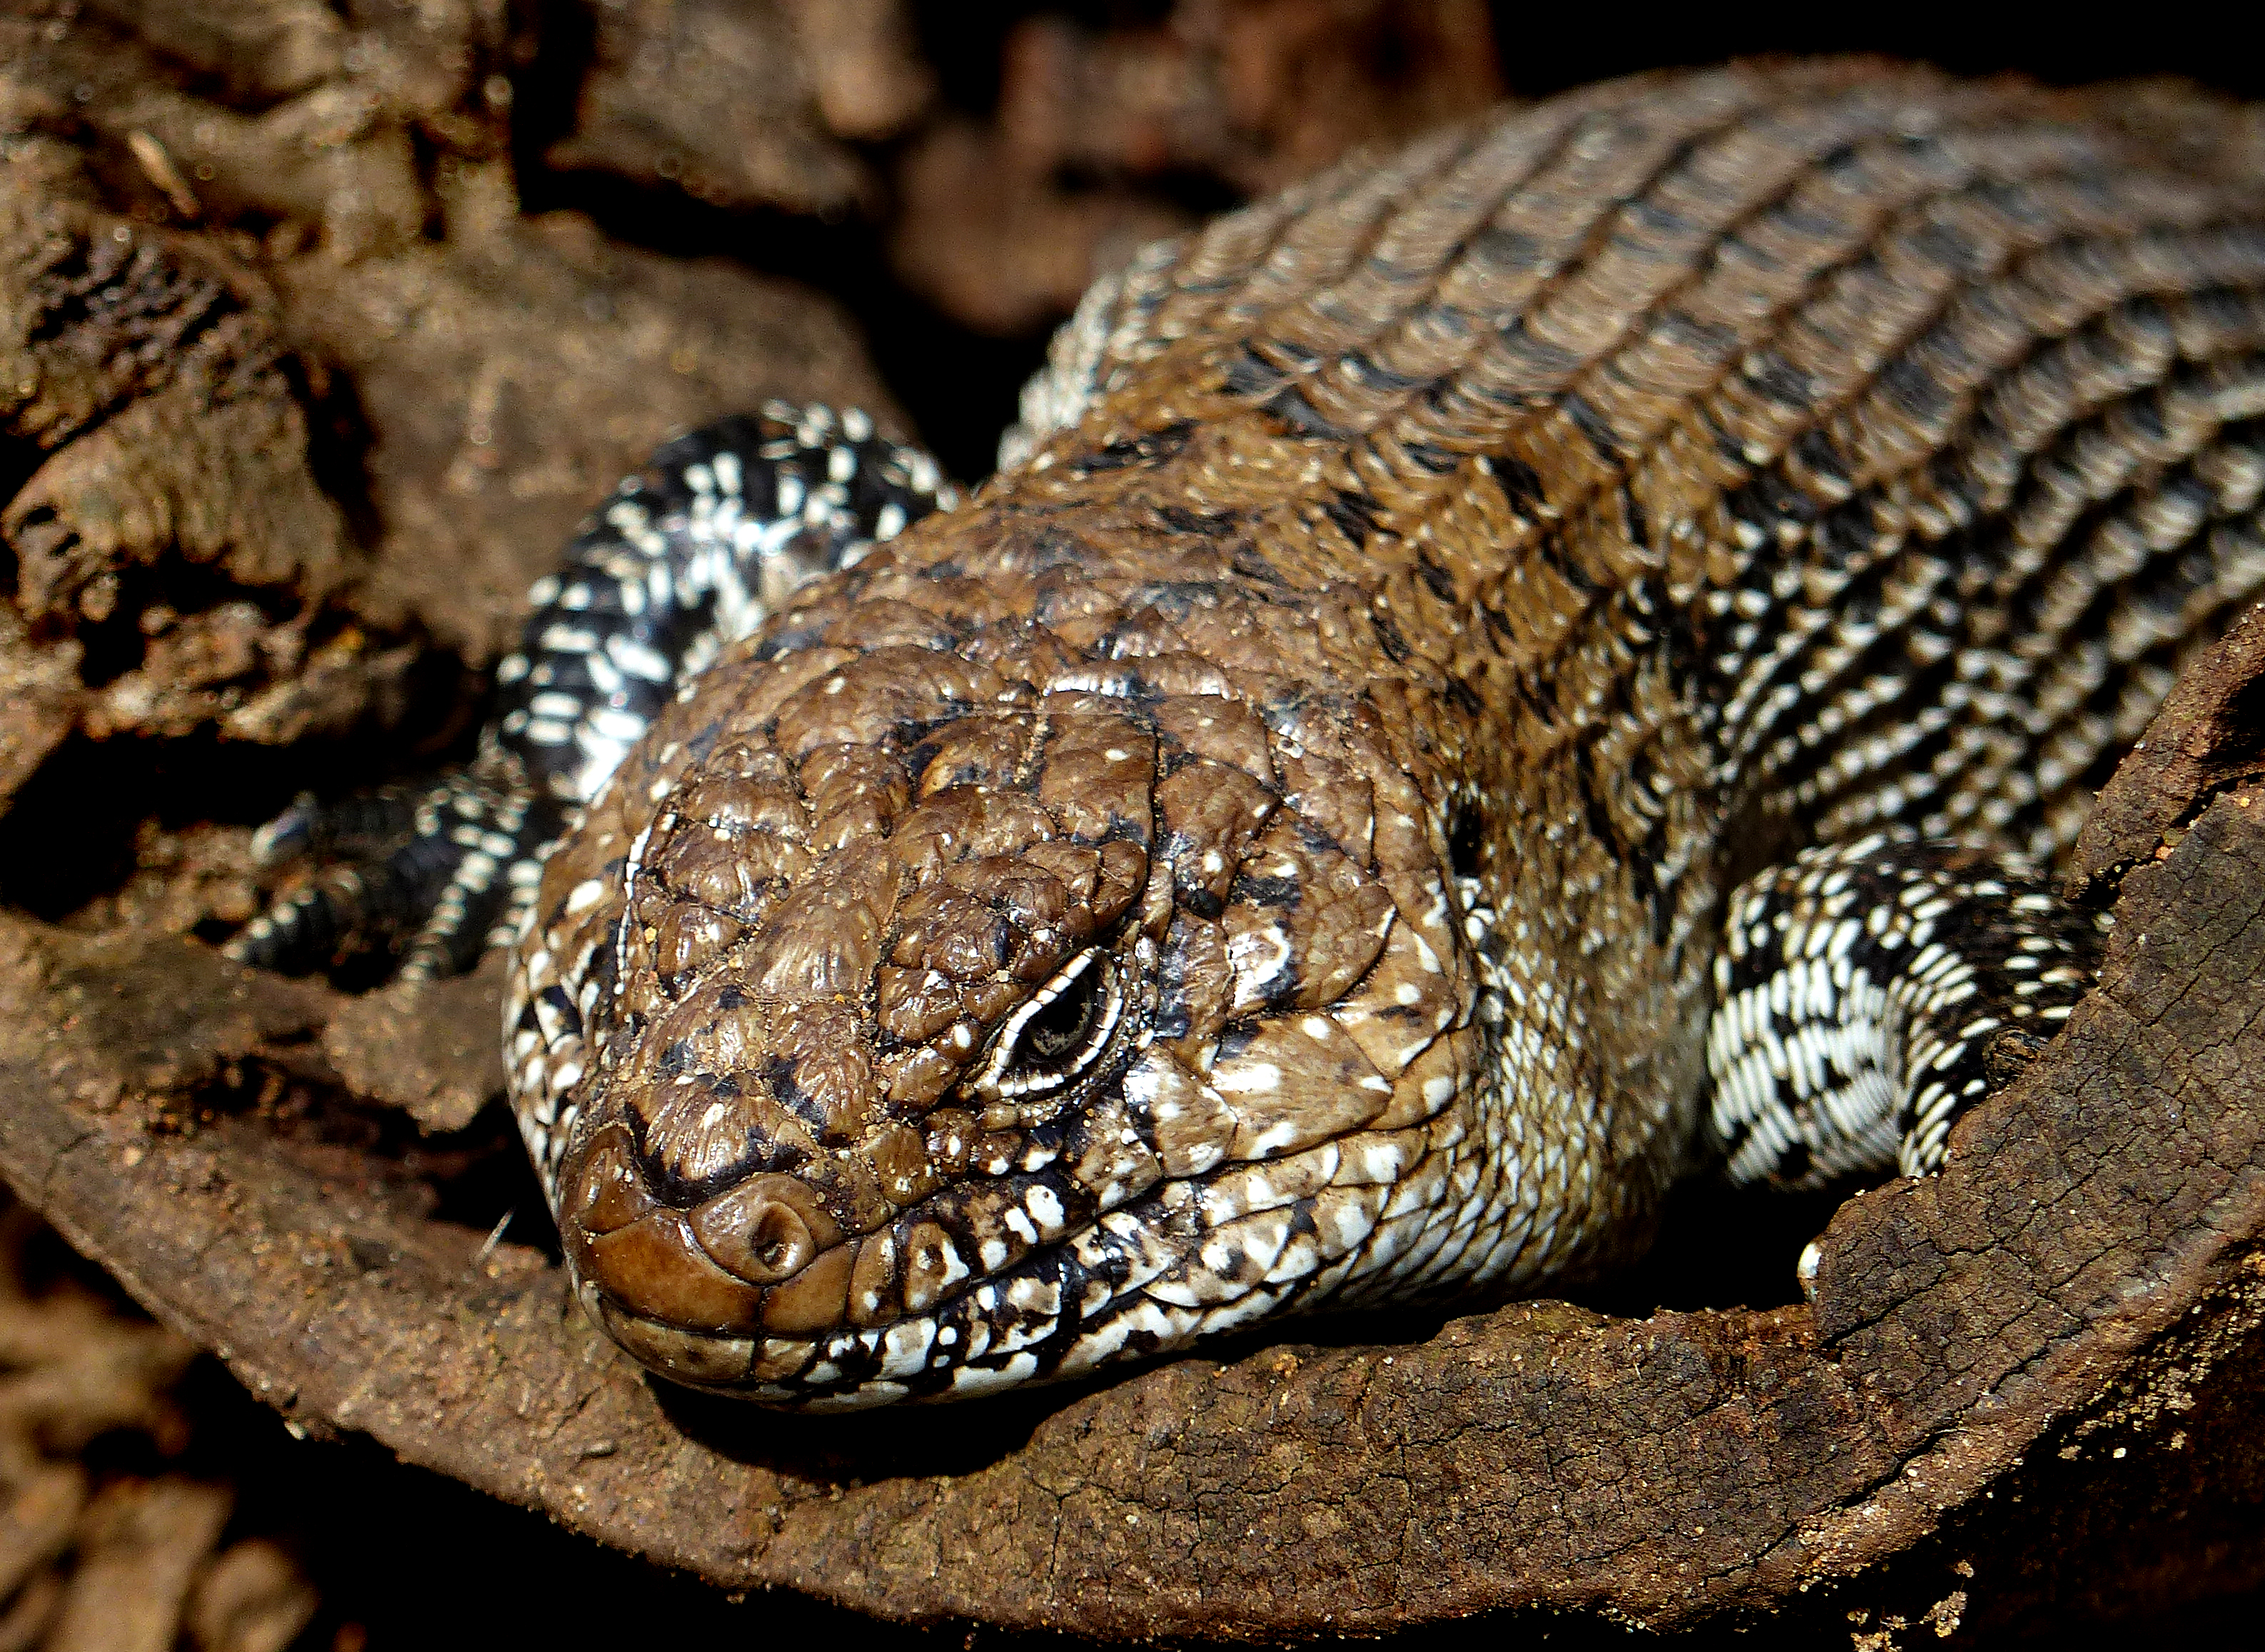
wildlife, reptile, fauna, close up, snake, rattlesnake, vertebrate, cunninghamskink, serpent, macro photography, viper, agamidae, sidewinder, emydidae, eastern diamondback rattlesnake, boa constrictor, scaled reptile, boas, hognose snake